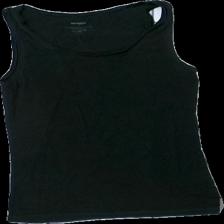
View: front
Type: Tank top
Category: Ladies
Brand: Newbody
Colors: Black
Material: 100% cotton
Cut: C-collar, Regular
Size: M
Season: All
Price range: <50
Recommended usage: Reuse